René Laforgue

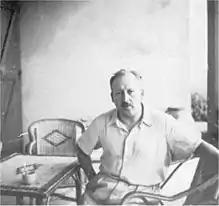
René Laforgue (c. 1930)

René Laforgue (5 November 18946 March 1962) was a French psychiatrist and psychoanalyst.